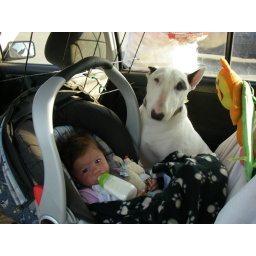
The girls hanging out in the car while Tori grabbed the pizza (Tori is at the back window)